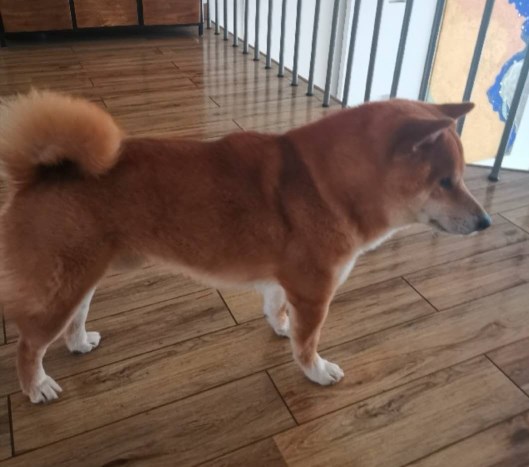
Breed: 1043-n000001-Shiba_Dog